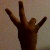
The image shows a hand gesture representing the number 7 in Indian Sign Language.